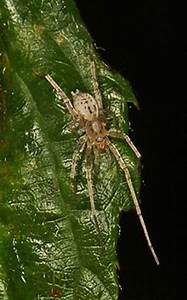
Label: spider